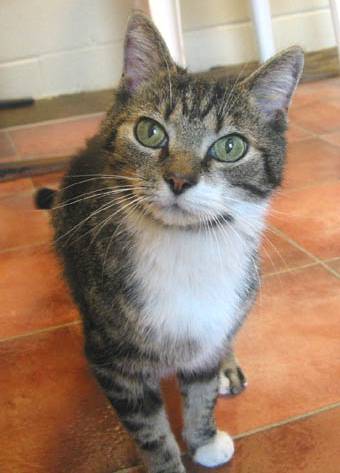
Label: cat